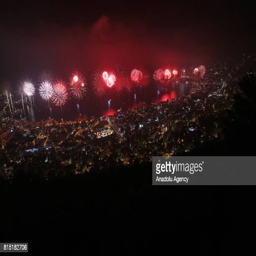
fireworks illuminate the sky at the end festival in district